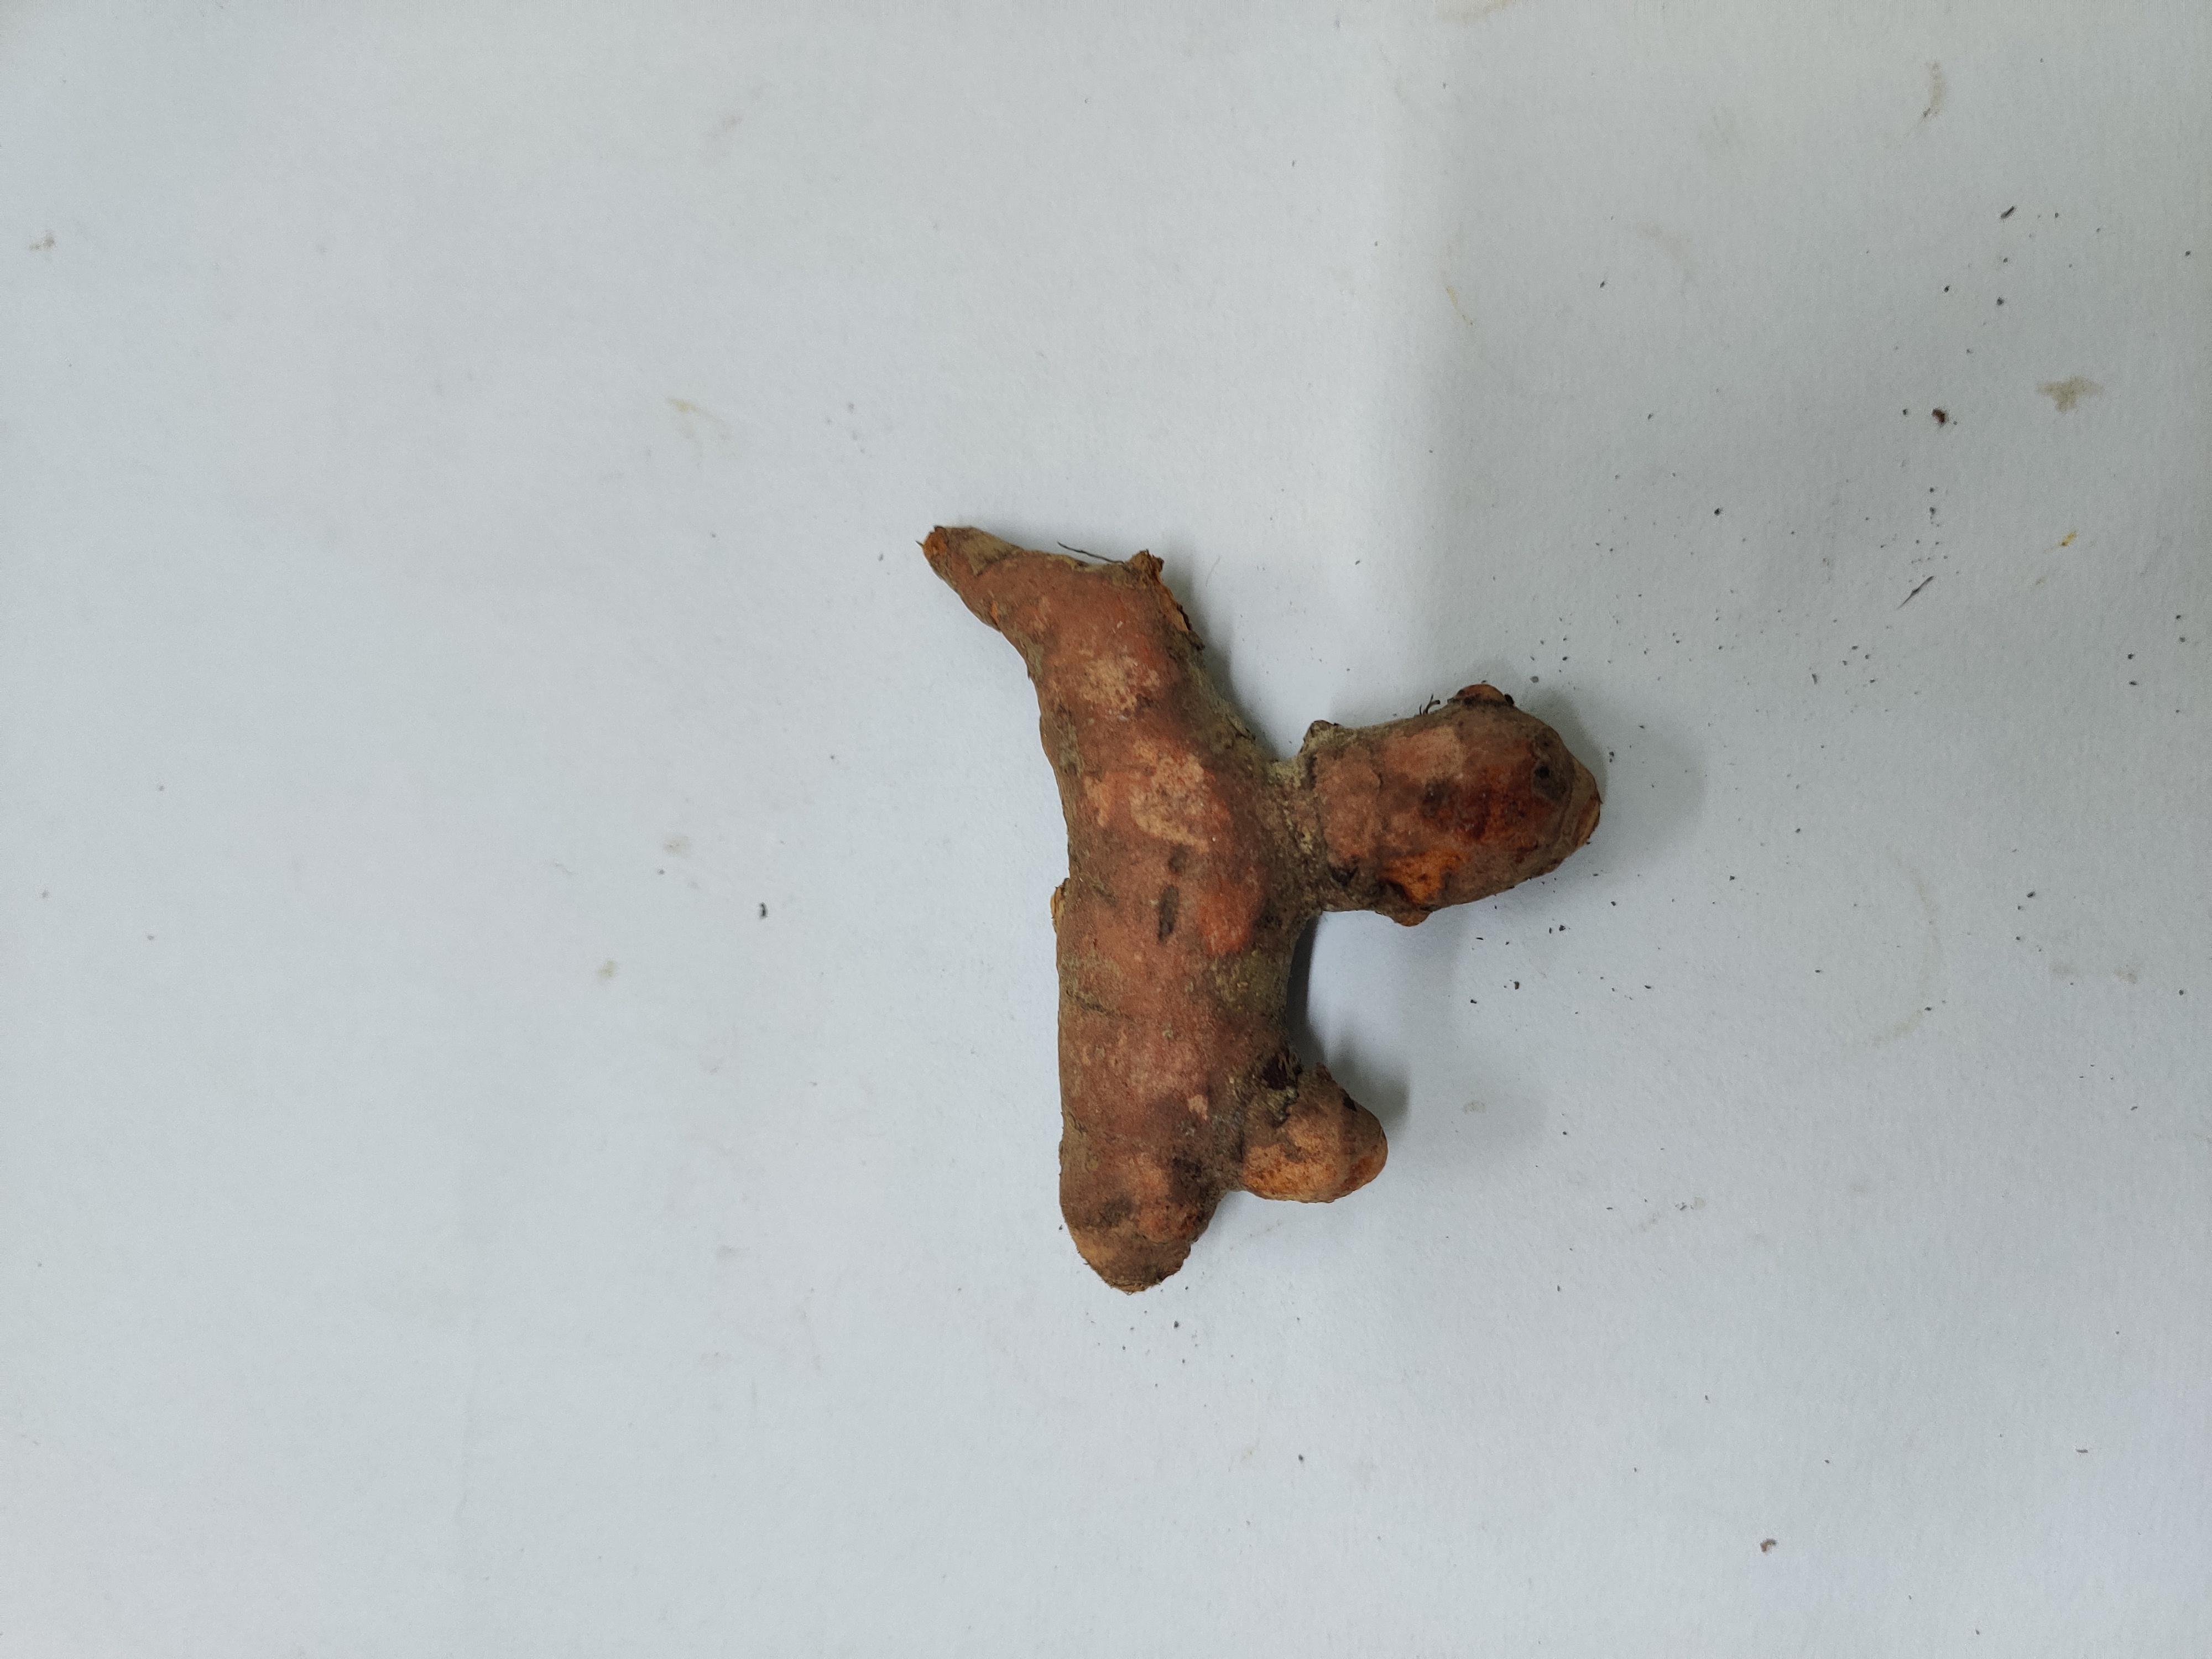
Crop: Turmeric
Condition: Damaged